Badami cave temples

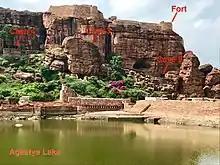
Caves on the cliff above Agastya Lake

Badami, also referred to as "Vatapi", "Vatapipura", "Vatapinagari" and "Agastya Tirtha" in historical texts, the capital of Chalukya dynasty in the 6th century, is at the exit point of a ravine between two steep mountain cliffs. Four cave temples in the escarpment of the hill to the south-east of the town were carved into the cliff's monolithic stone face. The escarpment is above a man-made lake called Agastya Teertha, created by an earthen dam faced with stone steps. To the west end of this cliff, at its lowest point, is the first cave temple. The largest and highest cave is Cave 3, which is further to the east on the northern face of the hill. The fourth cave, Cave 4, is a few steps down further east.